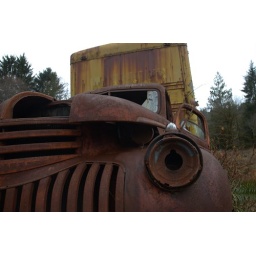
Old rusty truck on Kestner-Higley Homestead near the Quinault Ranger Station in the Olympic National Park.